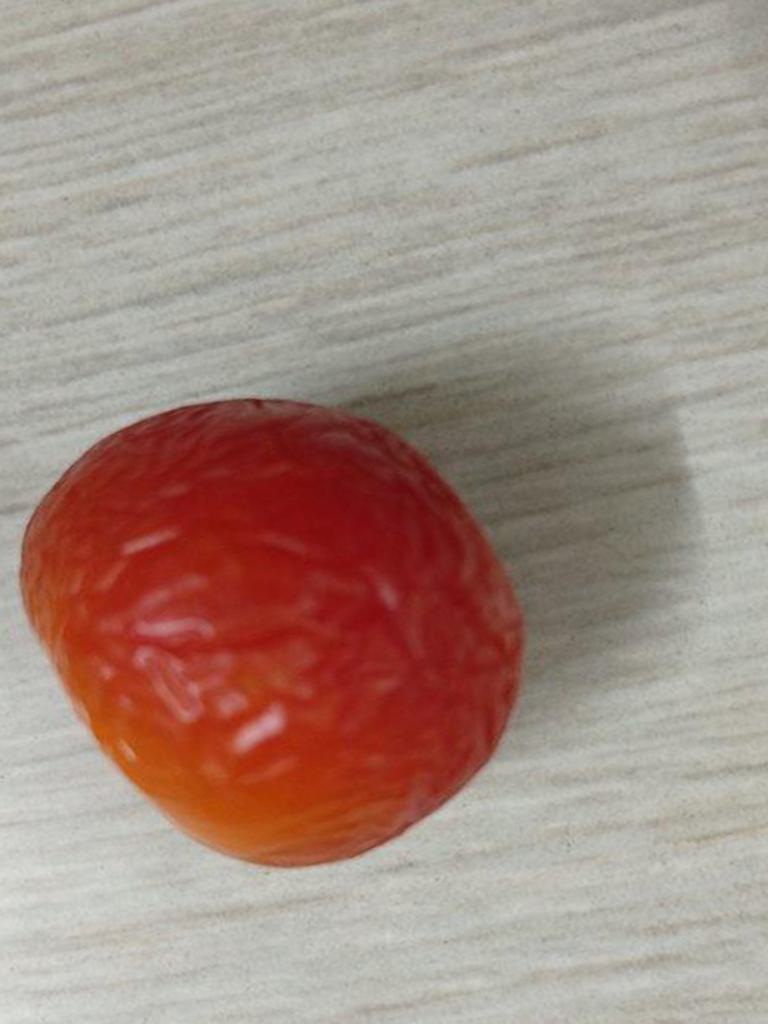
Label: Rotten